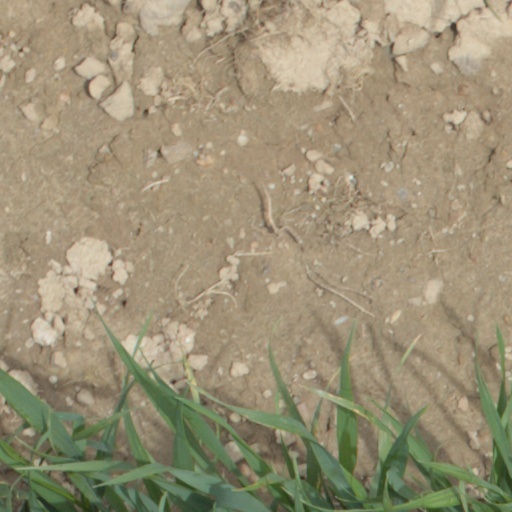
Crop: wheat